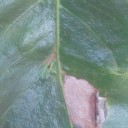
Label: Miner